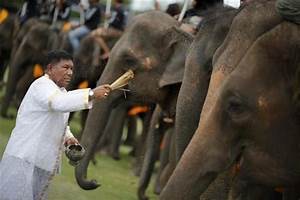
Label: elephant